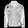
Label: Coat